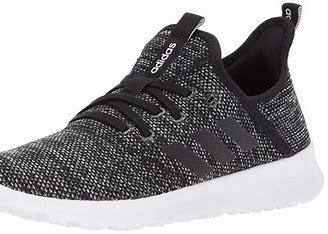
Brand: Adidas
Model: Cloudfoam Pure